Swiss Tour

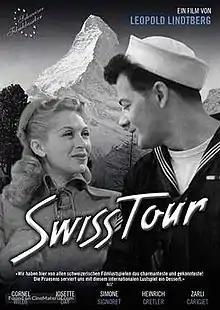

Swiss Tour (or Four Days Leave) is a 1949 American-Swiss drama film directed by Leopold Lindtberg and starring Cornel Wilde, Josette Day and Simone Signoret. It marked the film debut of Liselotte Pulver who went on to be a major star of German cinema during the following decade.